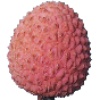
Label: Lychee 1